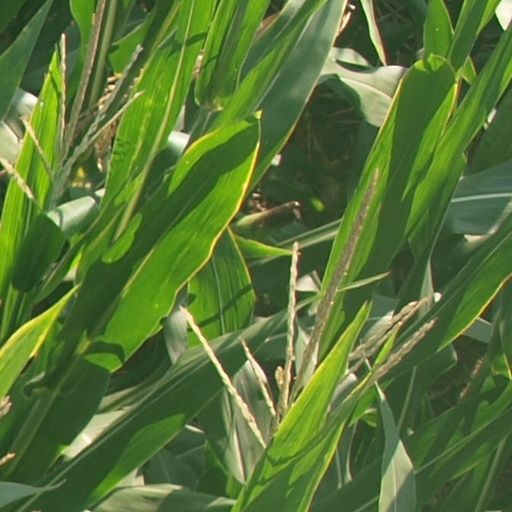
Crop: maize; corn